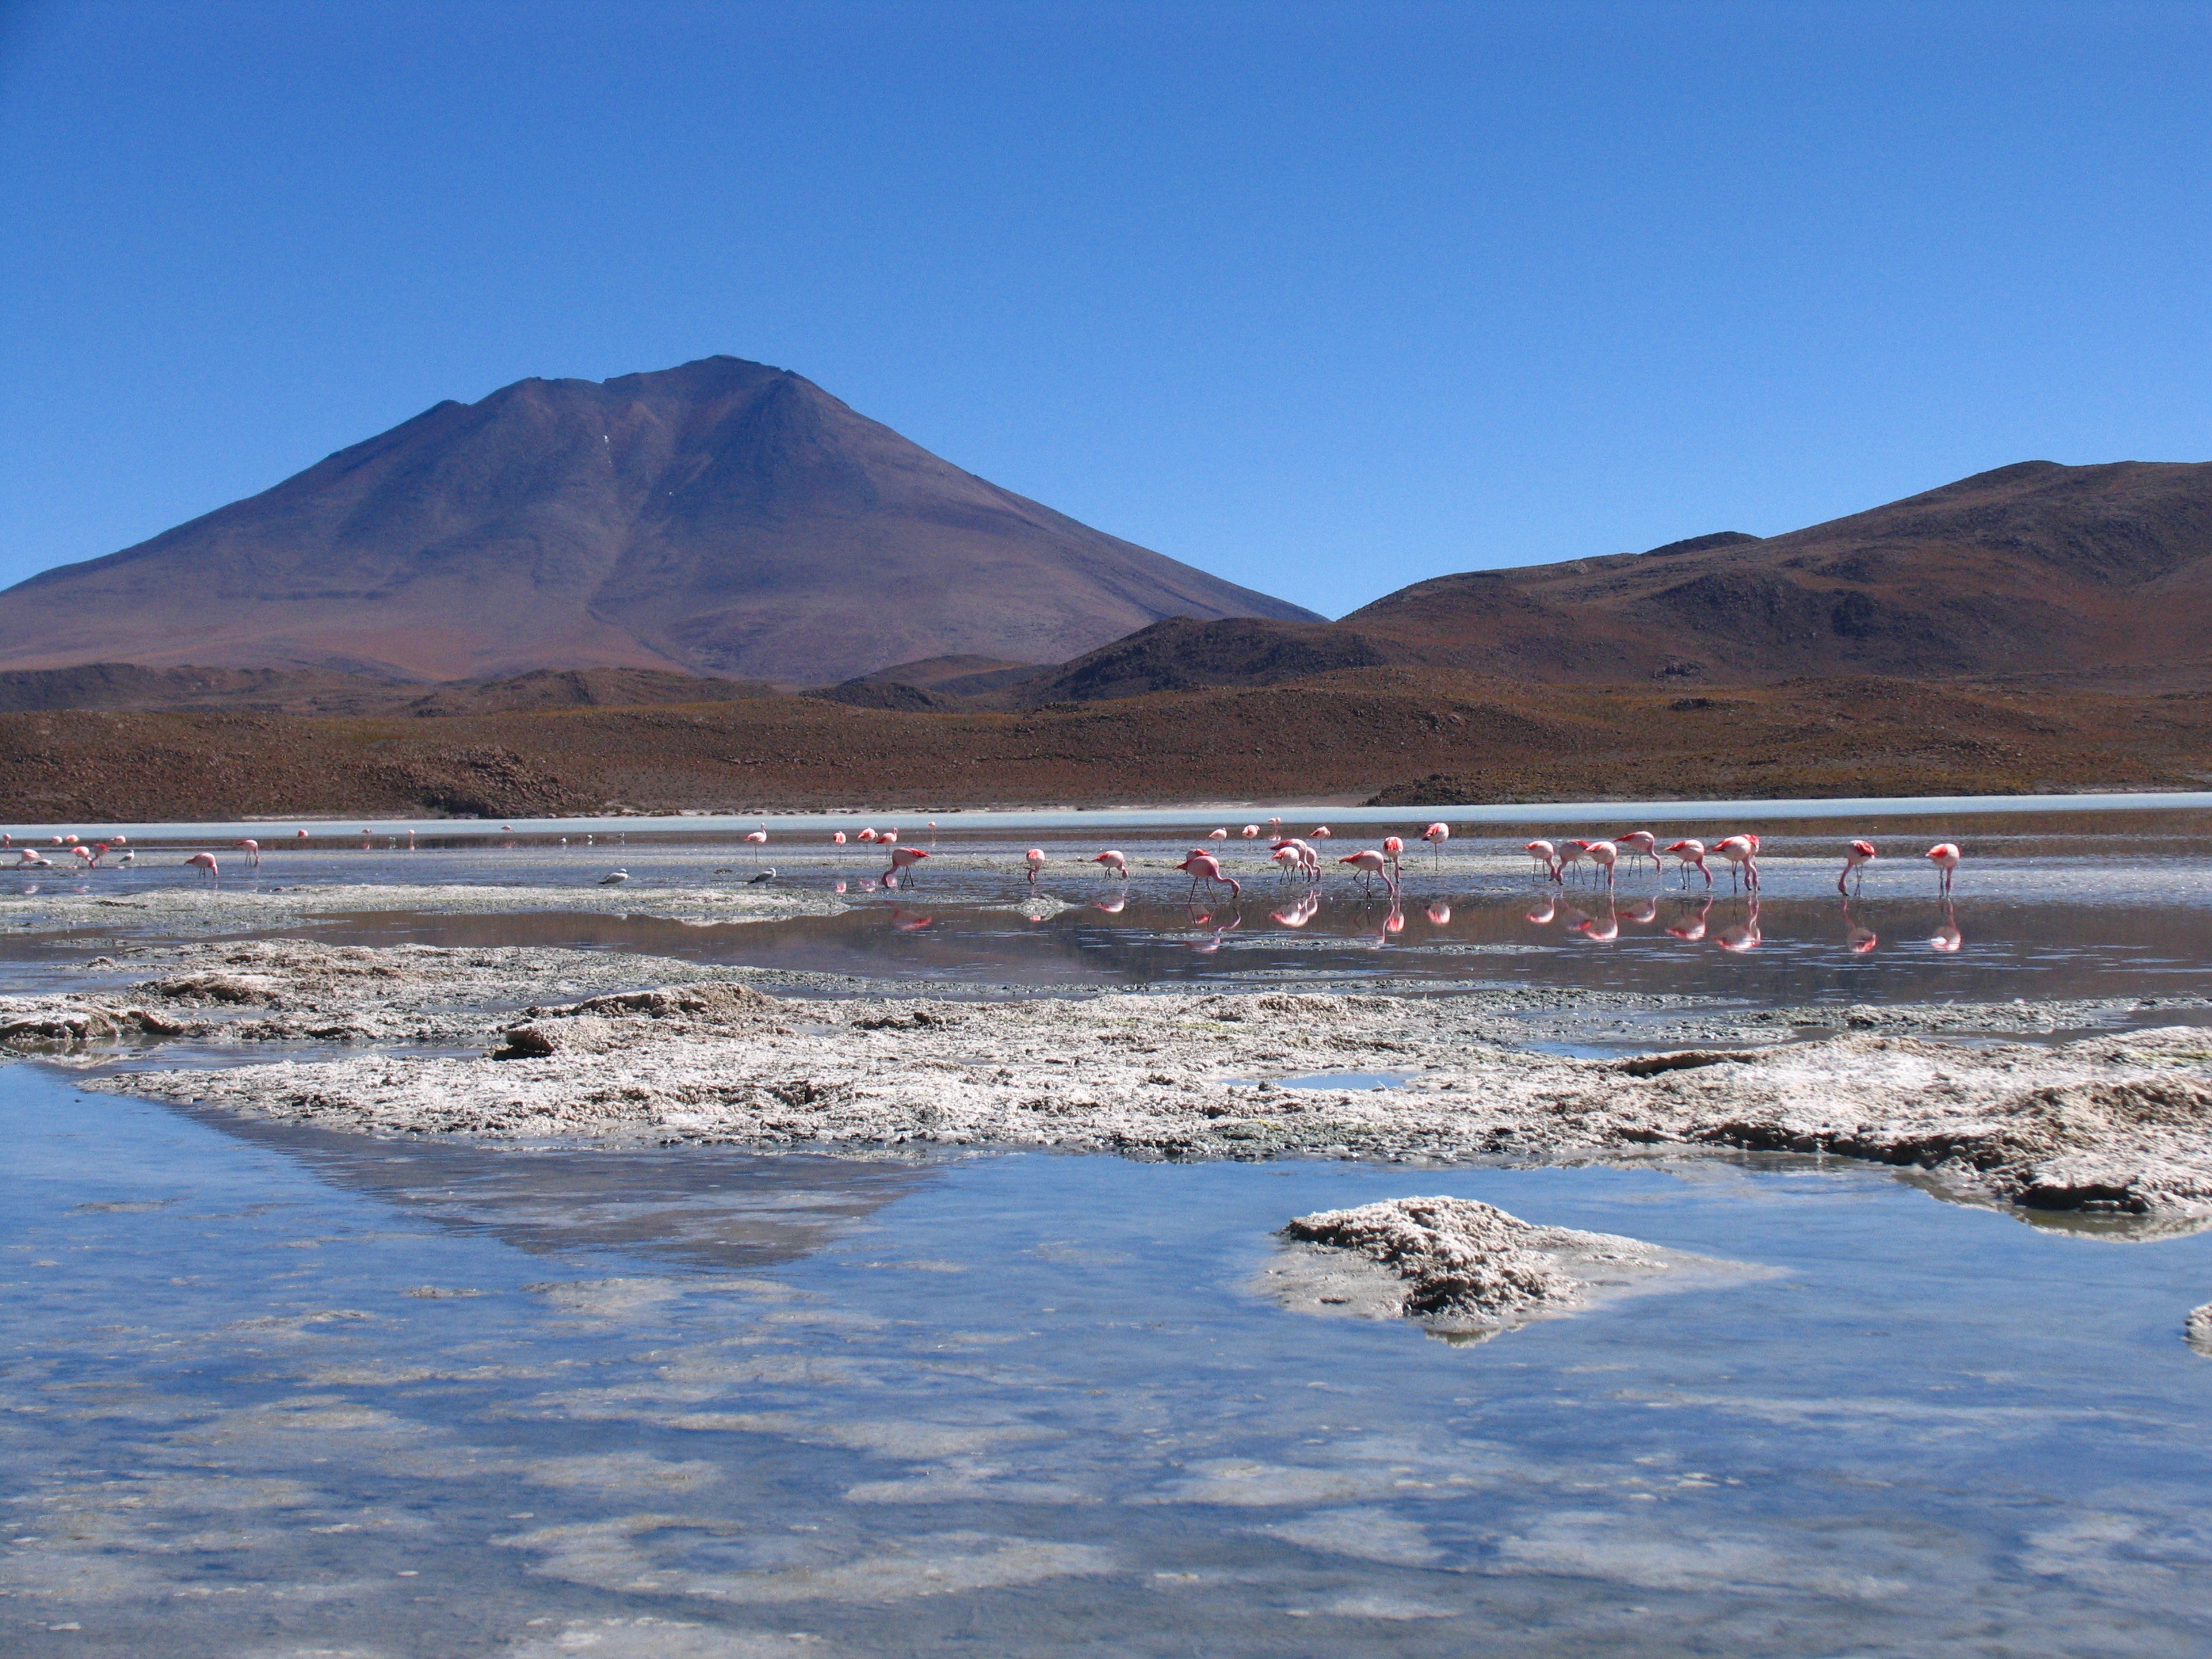
landscape, sea, coast, wilderness, mountain, snow, shore, lake, river, bay, reservoir, arctic, geology, flamenco, loch, bolivia, landform, wild nature, natural environment